The Price of Gold

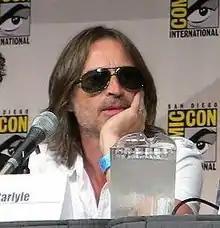
Critics praised Robert Carlyle 's performance

Writing for Zap2it, Andrea Reiher considered it to be "another excellent episode" and gave it a ranking of three out of four. She expressed appreciation for the "charismatic and captivating" Robert Carlyle, but wished that she could see Schram and other guest stars every week instead of infrequently. "Entertainment Weekly" columnist Shaunna Murphy was confused as to why Ashley and Sean received a happy ending, wondering that because of the accepted mythology of the curse, "aren't people supposed to have happy endings in Fairy Tale, and miserable lives over in Storybrooke?" The episode also made Murphy appreciate the "bold and bright" Snow White, when compared to Cinderella's naive agreement with Rumpelstiltskin. "TV Fanatic" writer Christine Orlando was not shocked by the affair, but was surprised that "Emma fell into Mr. Gold's clutches so easily." Orlando added that she enjoyed the few appearances of Regina, opining that "who else could tell you to enjoy your cocoa and make it sound menacing?"